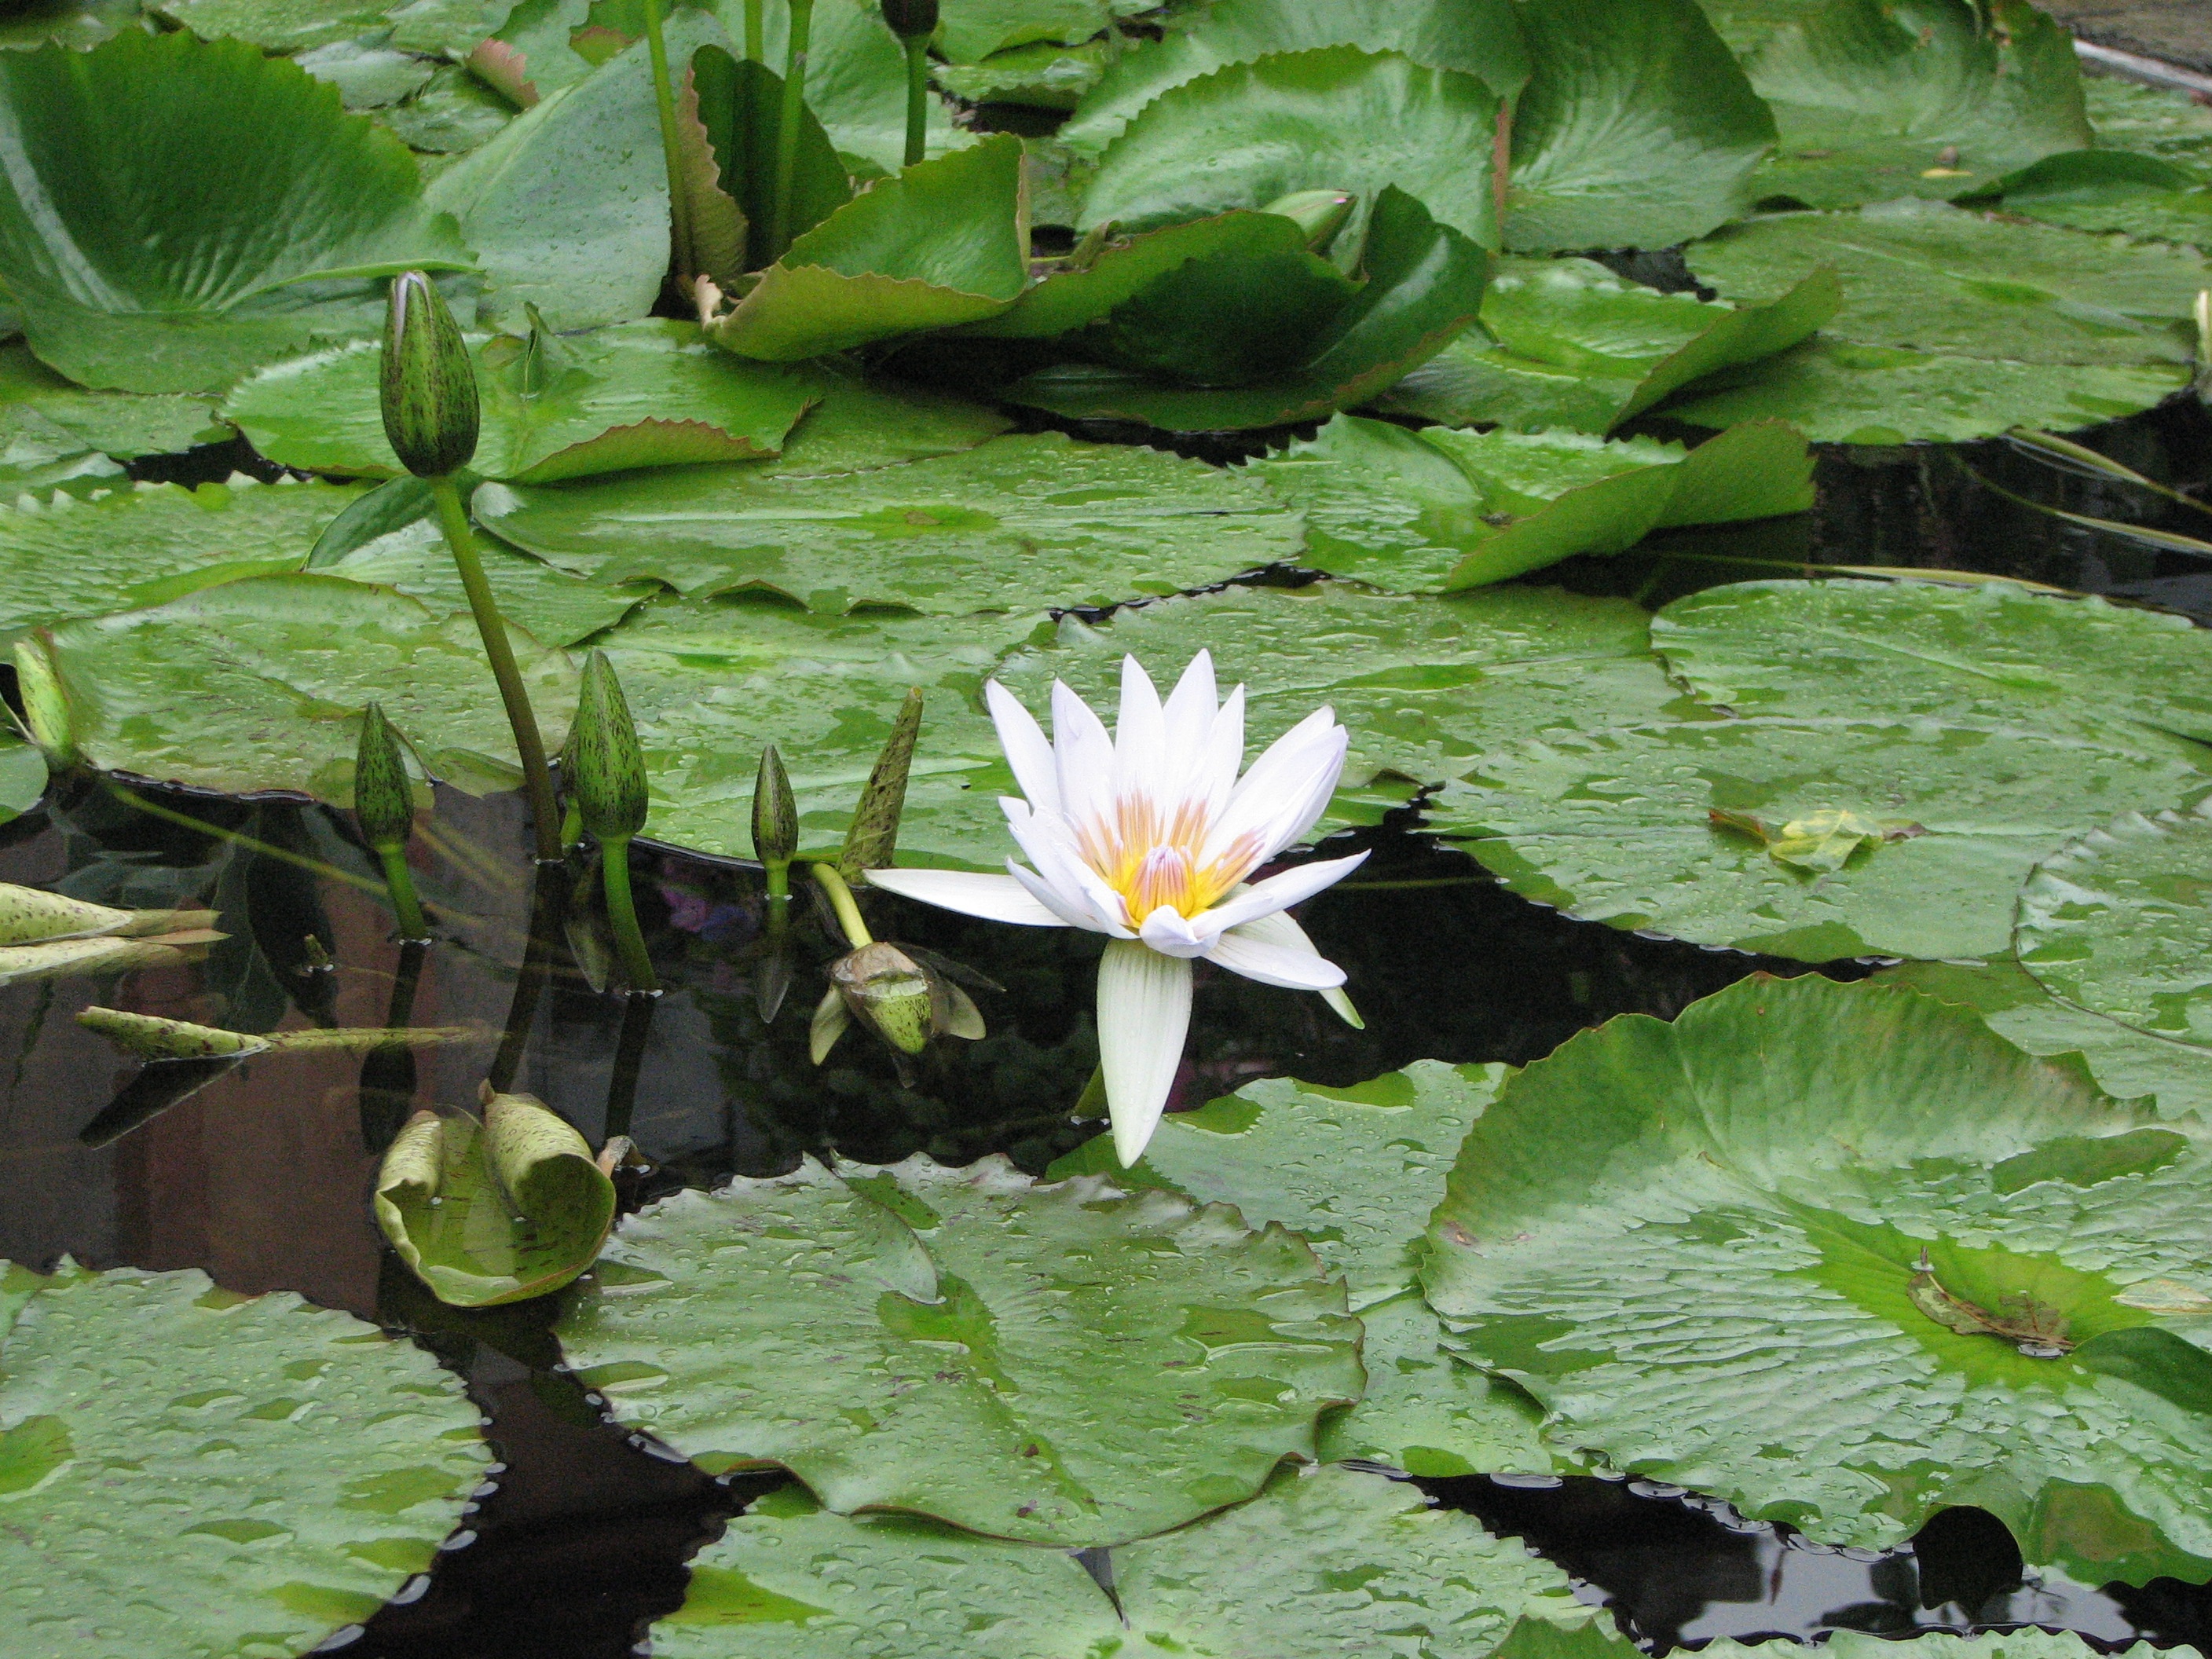
water, plant, leaf, flower, pond, spring, sacred lotus, aquatic plant, flora, wildflower, leaves, cool image, groundcover, lotus, cool photo, watercourse, waterlily, lily pond, lily family, lotus family, proteales